Museo di Roma in Trastevere

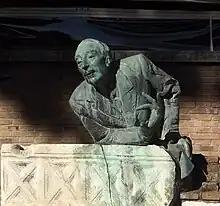
A monument to Trilussa in Piazza Trilussa close to the museum

The museum has some manuscripts of the Roman dialect poet Giuseppe Gioachino Belli, and also contains some of the personal possessions of another Italian dialect poet, Trilussa (1871–1950), which were donated to Rome after his death. The “Trilussa Room” consists of a video installation together with paintings and other items belonging to the poet.